Battery Gunnison

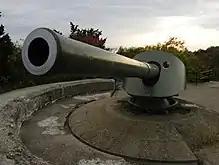
6-Inch Gun M1900, Serial Number 23; made at Watervliet Arsenal in Albany, NY in 1903; mounted on M1900 Barbette Carriage in Emplacement Number 1 of Battery Gunnison / New Peck.

Battery John Gunnison, known as Battery New Peck following its modernization in 1943, is a six-inch US Army coast artillery gun emplacement located at Fort Hancock in New Jersey.